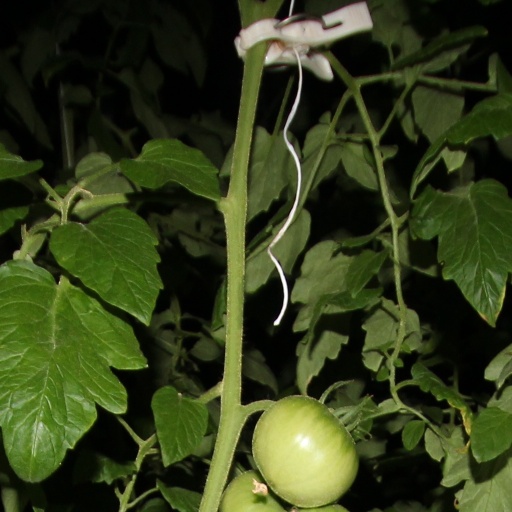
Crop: tomato